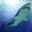
Label: shark